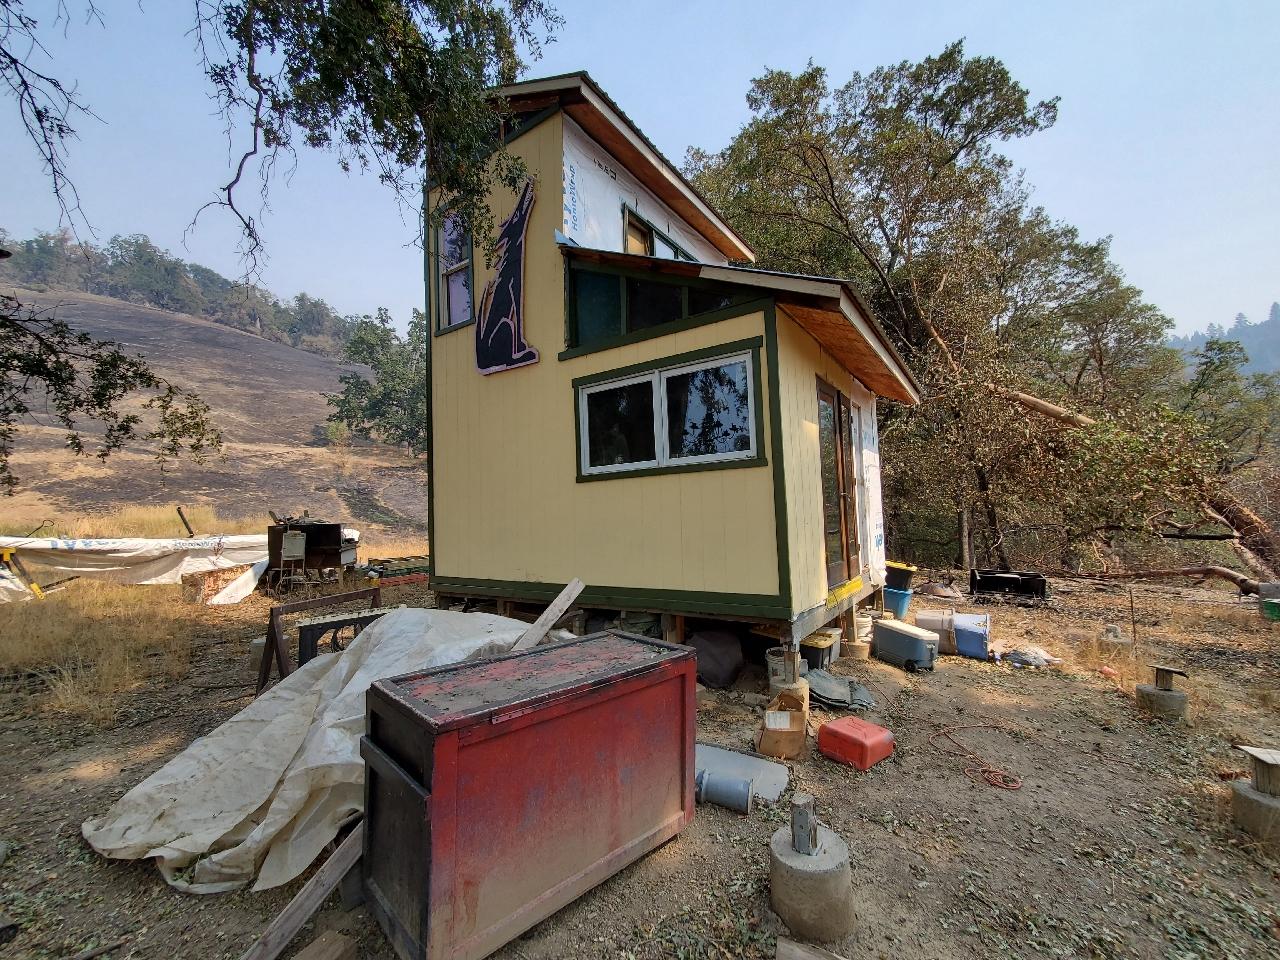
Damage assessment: no_damage